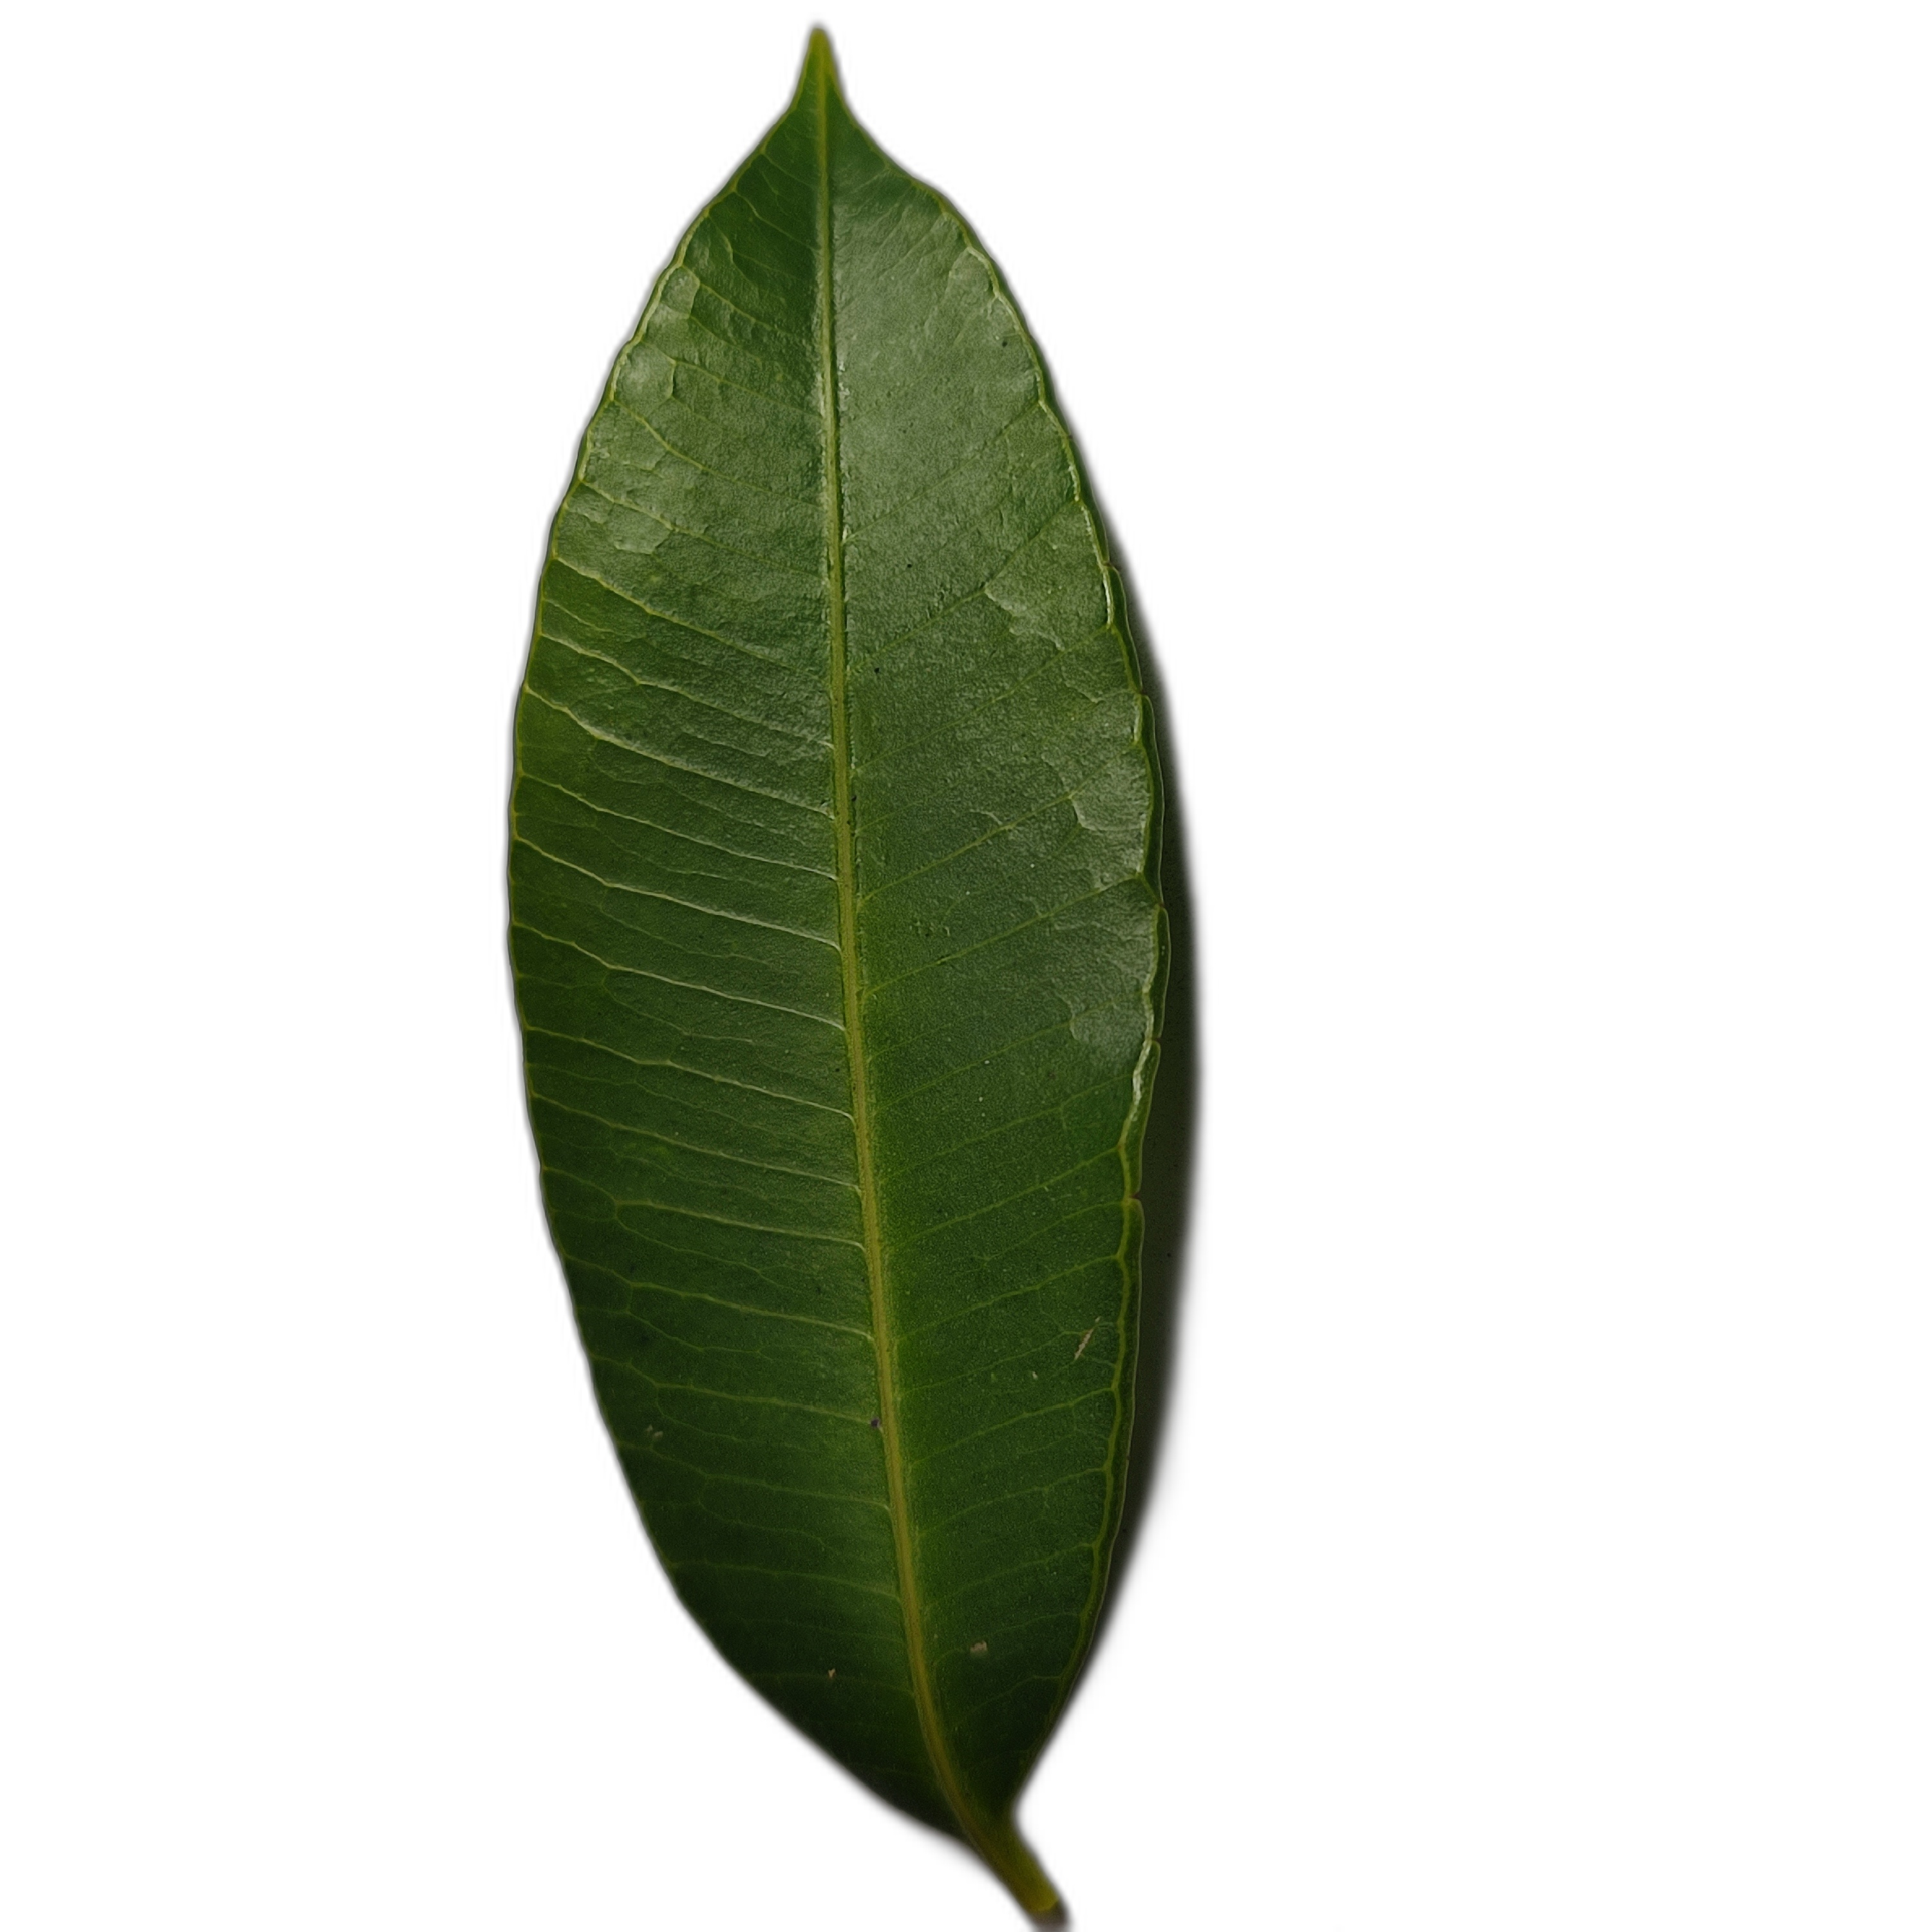
Label: healthy